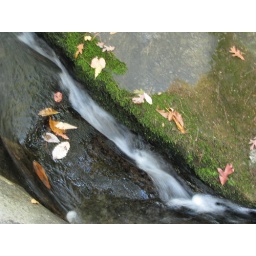
The water is filing a tiny pathway in the rock as it flows ever so quickly down the mountain.